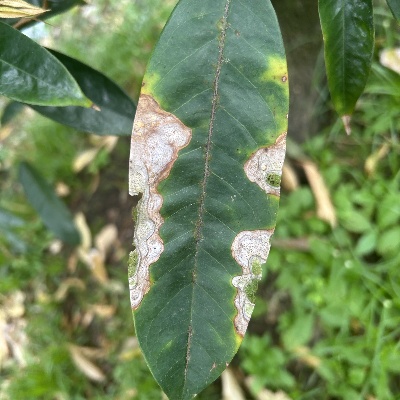
Label: Leaf_Colletotrichum